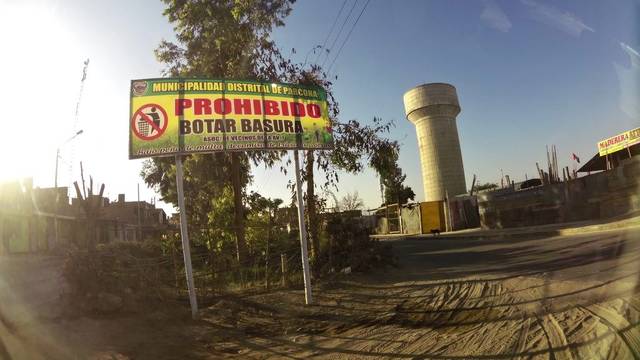
Region: Peru
Coordinates: -14.065, -75.72